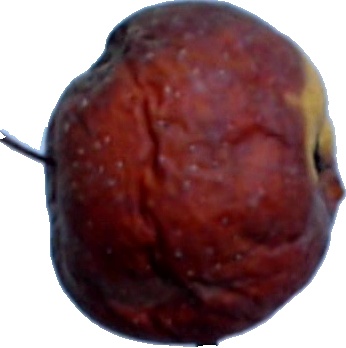
Label: apple_rotten_1